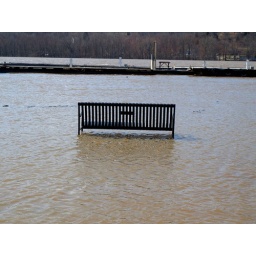
Lone beach sitting in the flood waters in New Richmond, Ohio